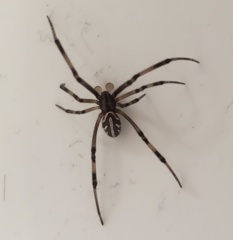
Species: Lactrodectus_hesperus